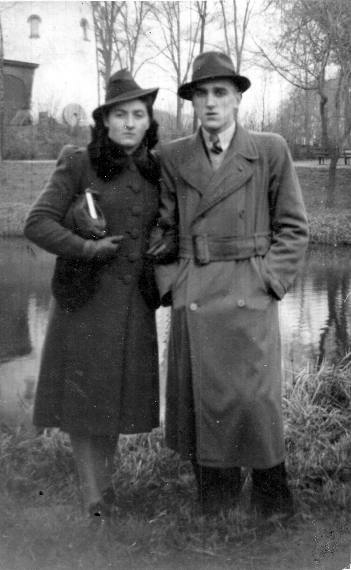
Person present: Yes